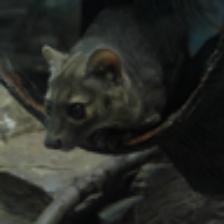
Label: NonHuman